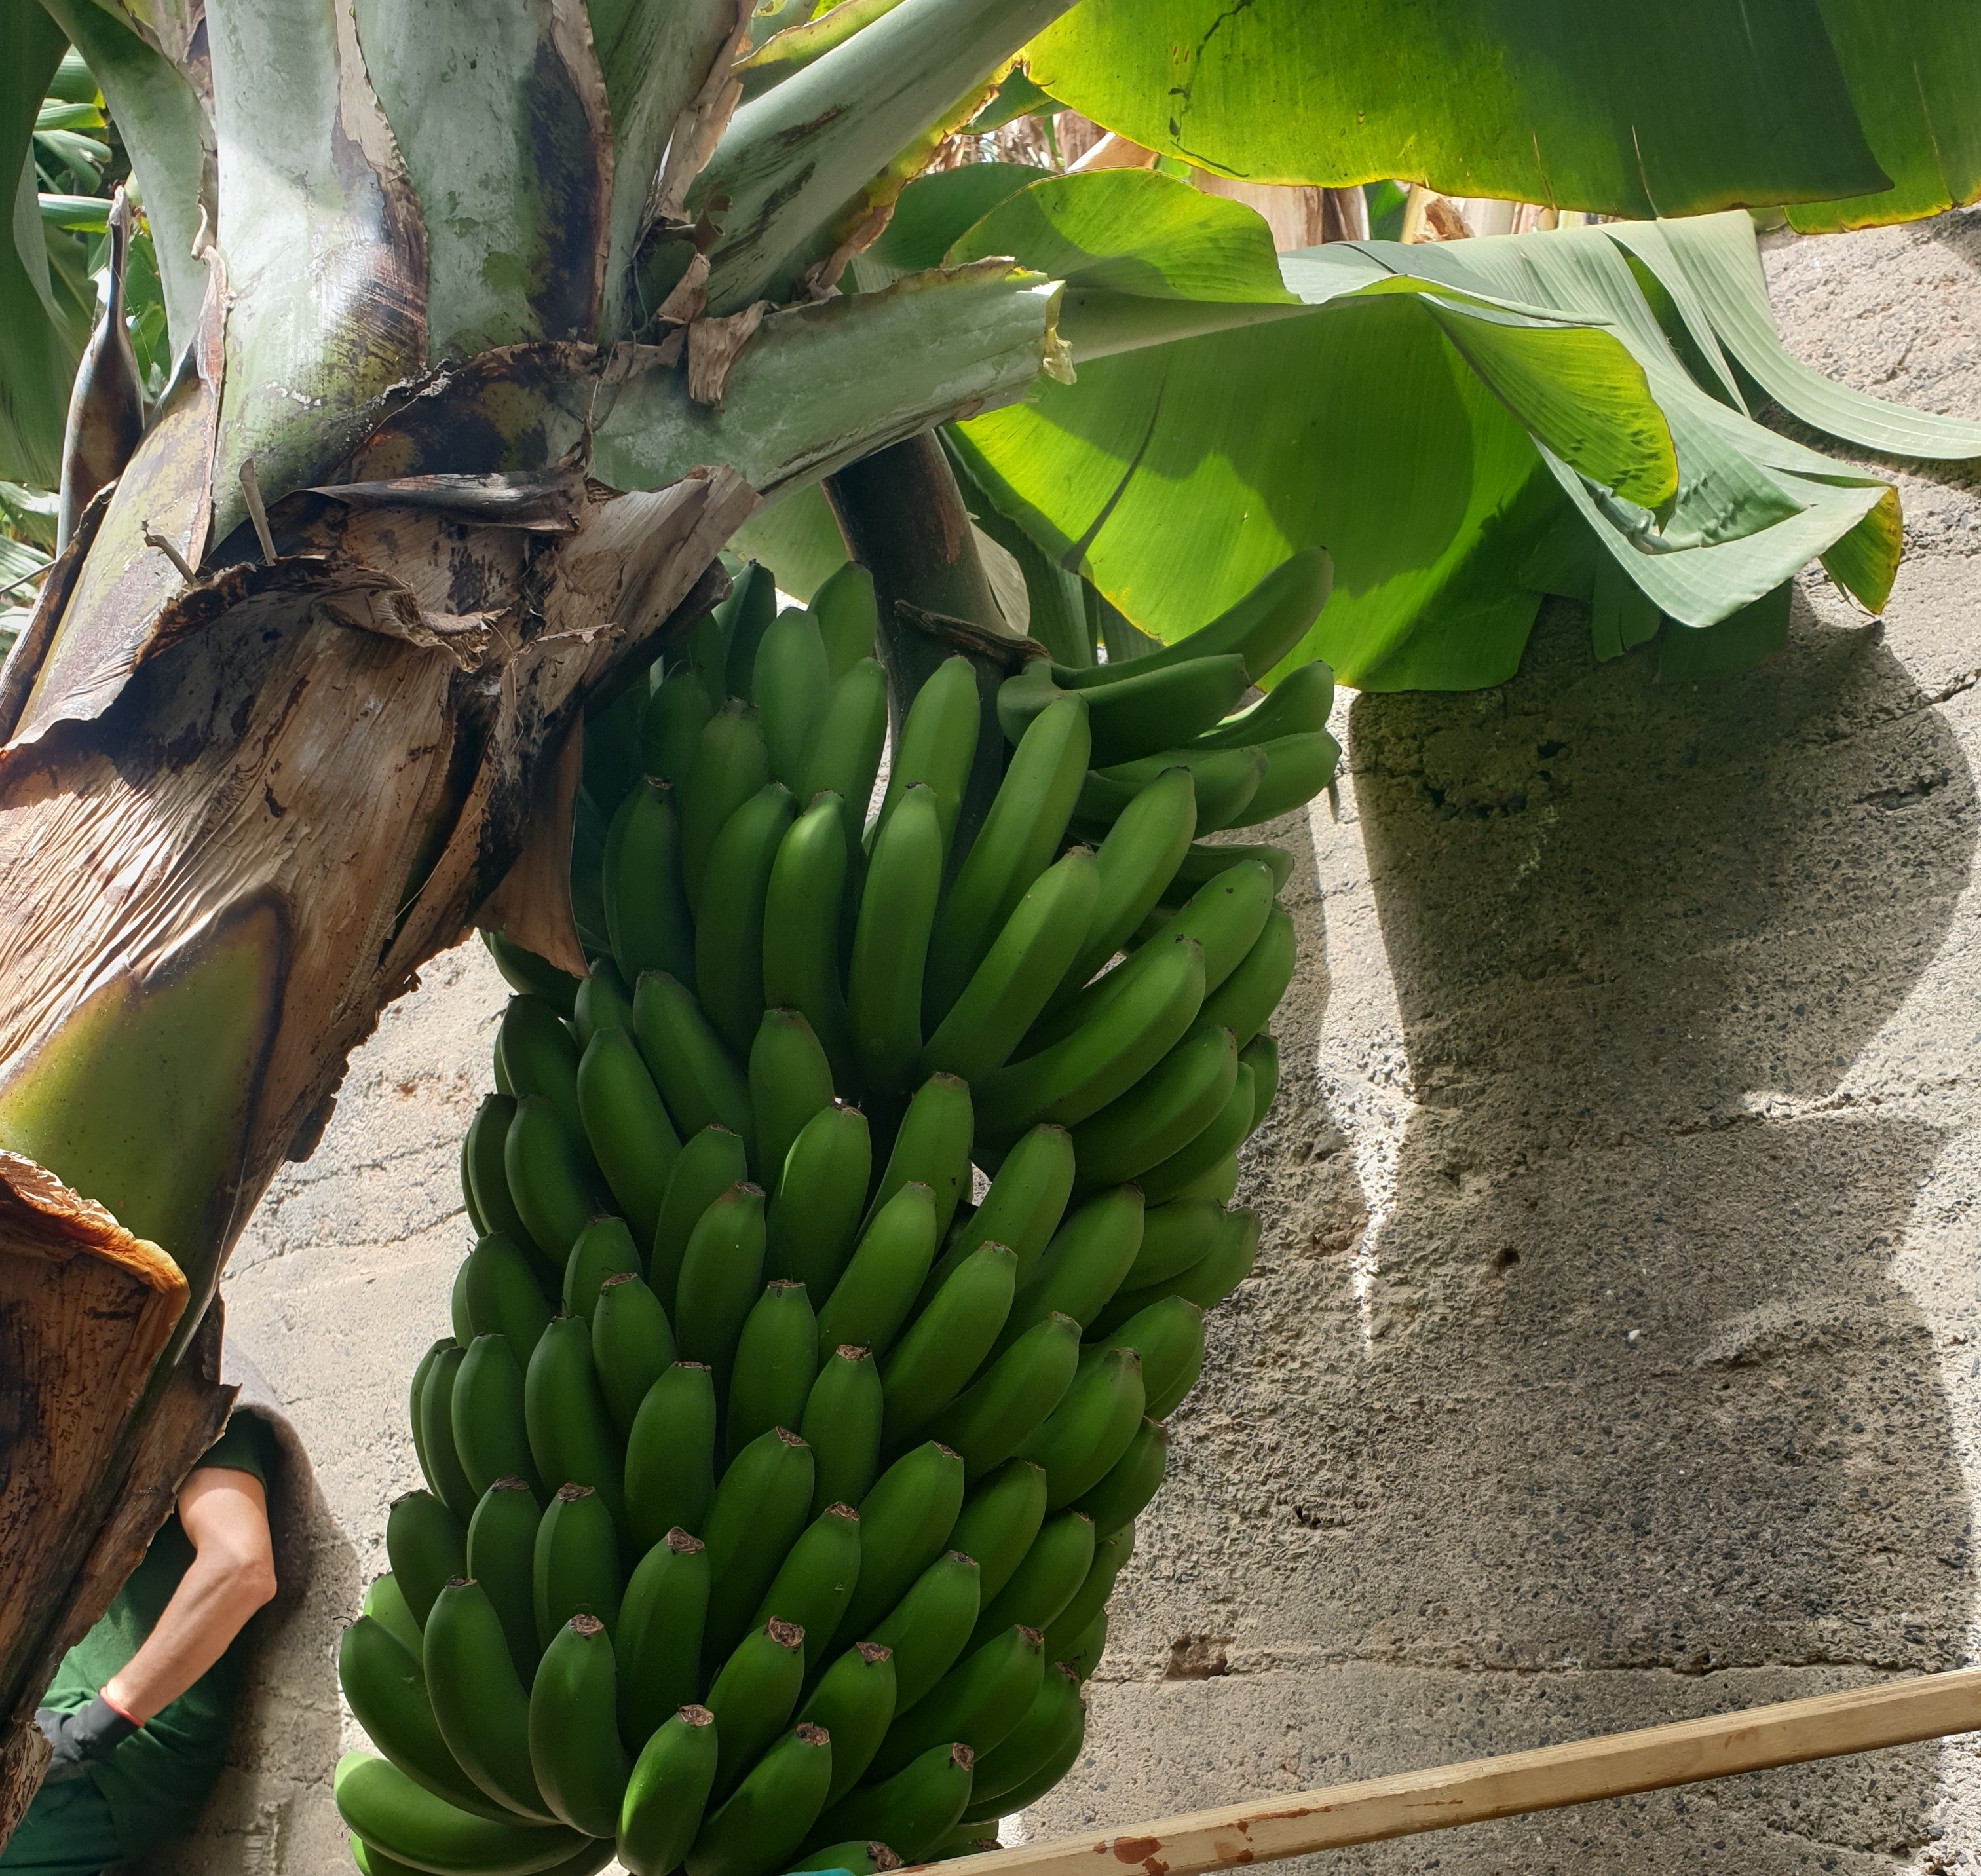
Label: Cut